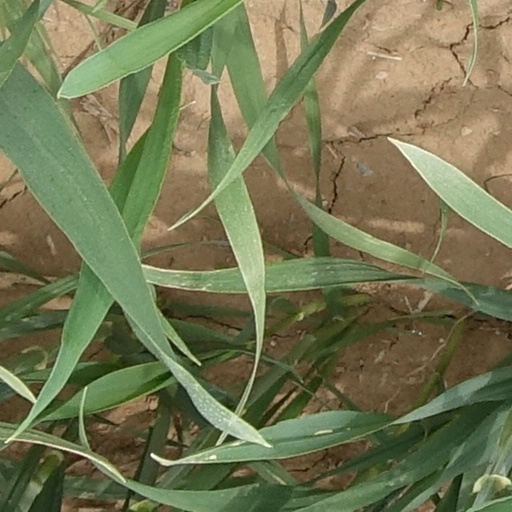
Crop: wheat